Chair

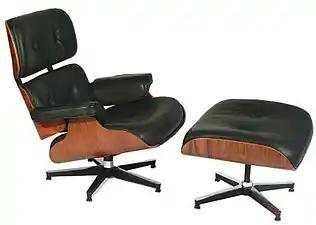
Eames Lounge chair and ottoman

Design considerations for chairs have been codified into standards. ISO 9241, "Ergonomic requirements for office work with visual display terminals (VDTs) – Part 5: Workstation layout and postural requirements", is the most common one for modern chair design.